Robert W. Hamilton House

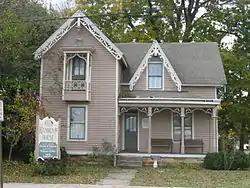

The Robert W. Hamilton House is a historic house located at 203 S. 13th St. in Murphysboro, Illinois. The house was built in 1867 for Robert Wood Hamilton, a Civil War veteran who served as circuit clerk of Jackson County and postmaster of Carbondale. The house is designed in the Carpenter Gothic style and is one of two remaining Carpenter Gothic residences in Jackson County. The front porch of the house is supported by four posts, which are linked at the top by trefoil arches. A steep dormer with ornamental bargeboards tops the porch. The opposite side of the front facade features a second-floor balcony with a quatrefoil-patterned railing. The gable end atop the balcony also features ornamental bargeboards.